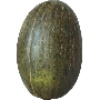
Label: Melon Piel de Sapo 1